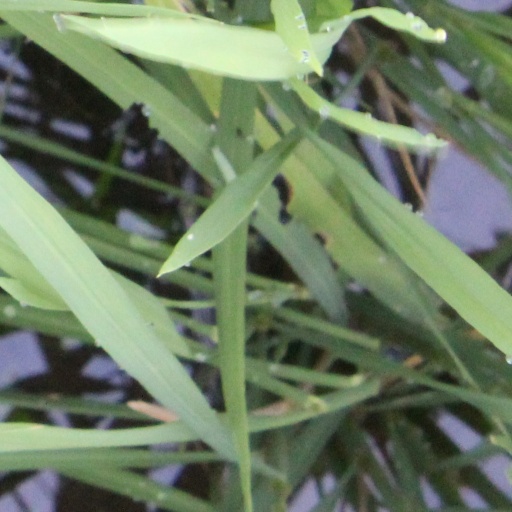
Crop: rice